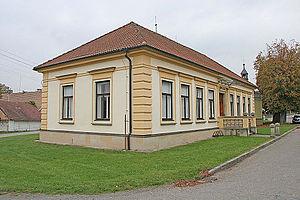
Očelice est une commune du district de Rychnov nad Kněžnou, dans la région de Hradec Králové, en République tchèque. Sa population s'élevait à 237 habitants en 2017.